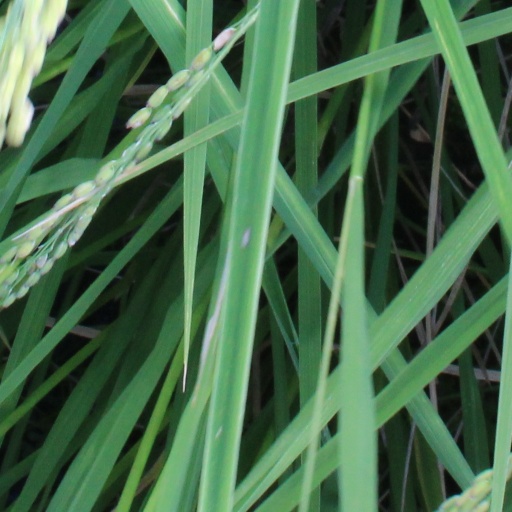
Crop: rice